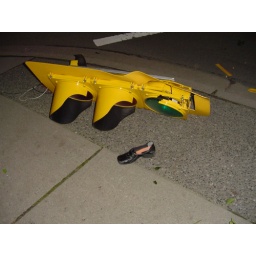
If the shoe fits. We walked upon the aftermath of a car accident.